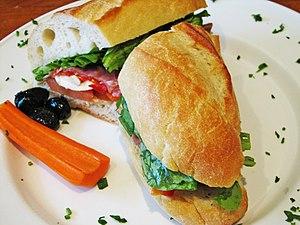
Le panino est un sandwich italien. Il est généralement fait à partir d'un pain ciabatta, coupé en long et garni de jambon, de salami, de viande, de fromage ou de tomate.